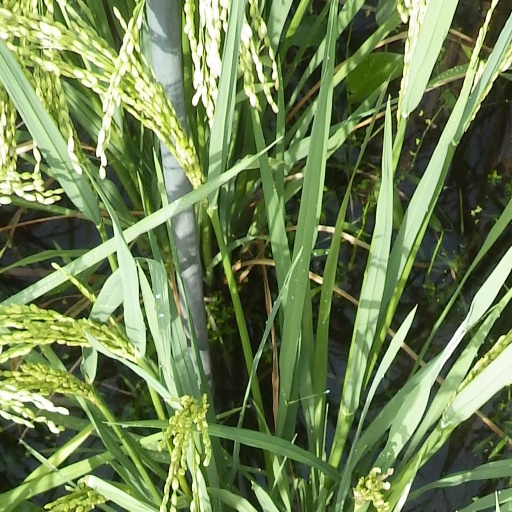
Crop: rice